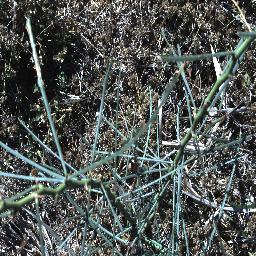
Label: parkinsonia